Scudder family of missionaries in India

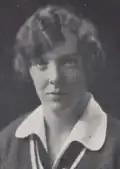
Ida B. Scudder, from the 1925 yearbook of Mount Holyoke College

Ida Belle Scudder was born in 1900, and graduated from Mount Holyoke College in 1925. She trained in radiology before moving to Vellore for more than 30 years of service at the Christian Medical Colleges (CMC) and Hospital, founded by her aunt Ida S. Scudder. Ida B. founded the hospital's diagnostic radiology and radiotherapy departments, and was influential in CMC's transition to coeducation and its affiliation with the University of Madras for the first two years of its M.B. and B.Ss. courses for female students. She campaigned in the U.S. from 1941 to 1945 for funding for the coeducational program. The Dr. Ida B. Scudder Radiation Therapy Block at CMC was dedicated in 1991, and she died in 1995. An Ida B. Scudder essay competition was begun to perpetuate her ideals.